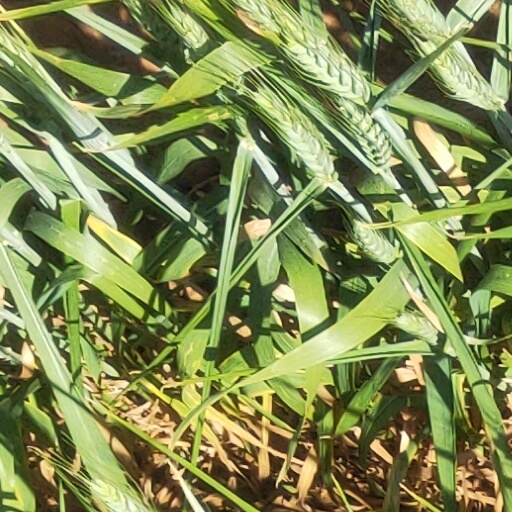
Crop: wheat